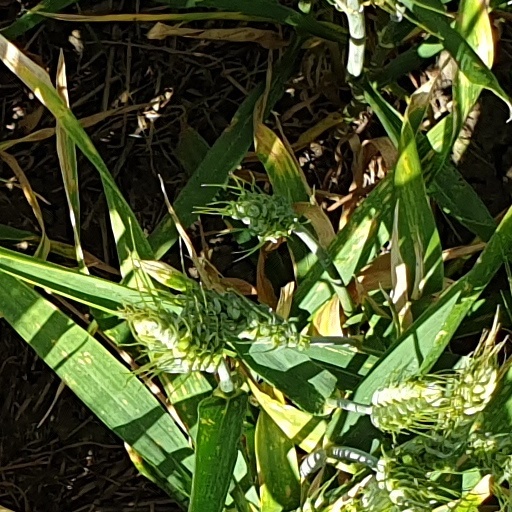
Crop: wheat